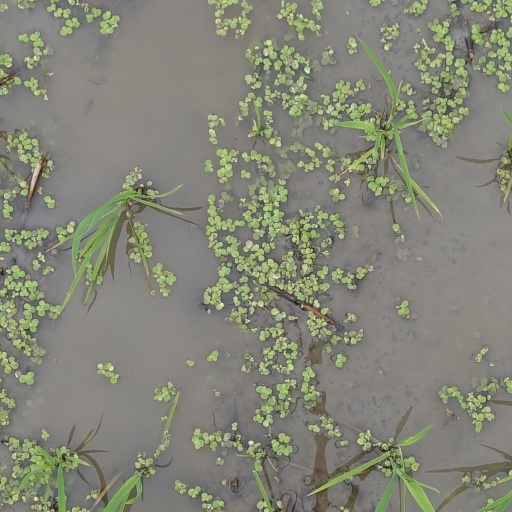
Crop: rice